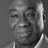
Emotion: neutral